1999 Copa Libertadores

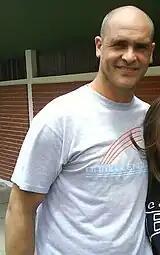
Marcos

In the quarterfinals, Palmeiras eliminated their arch-rival Corinthians. Both matches were held at Estádio do Morumbi, each ending 2-0: Palmeiras won the first, Corinthians the second. The tie went to penalties, with Palmeiras prevailing 4-2. A similar scenario unfolded in the 2000 edition, this time in the semi-finals, again decided by penalties (5-4) and once more favoring Palmeiras, who advanced to the final.